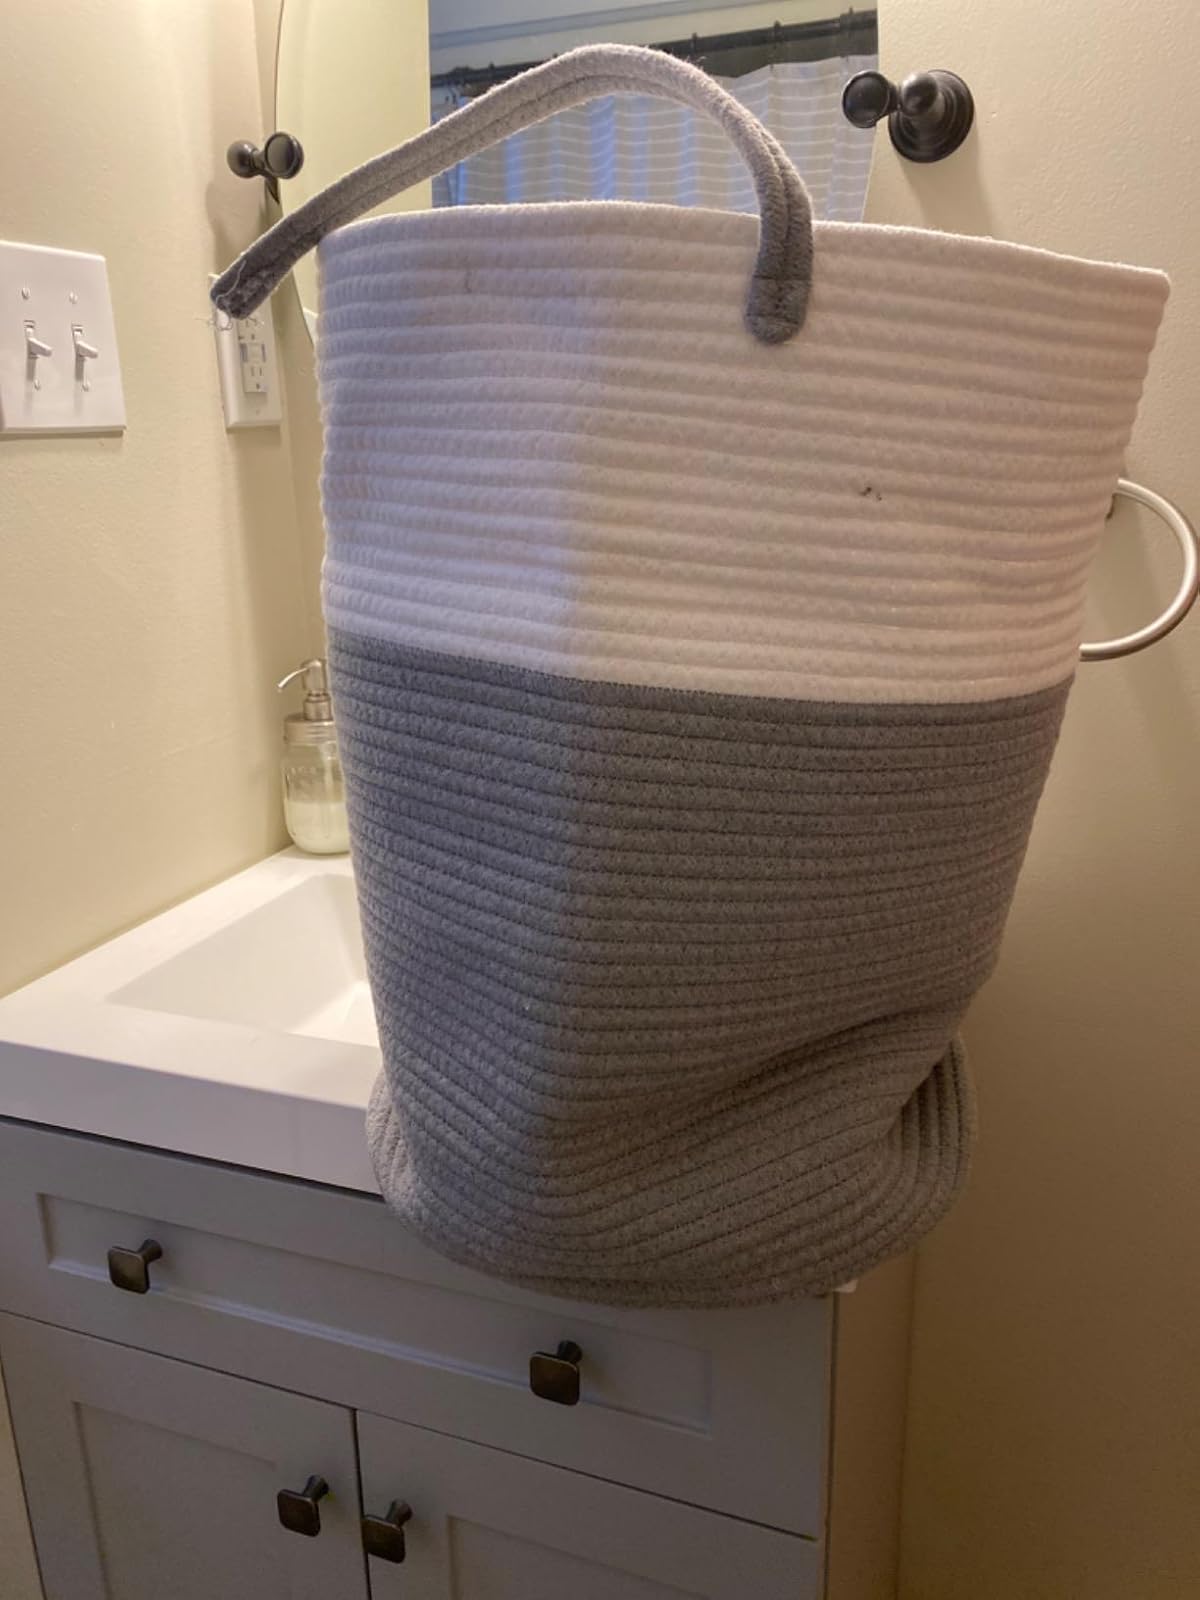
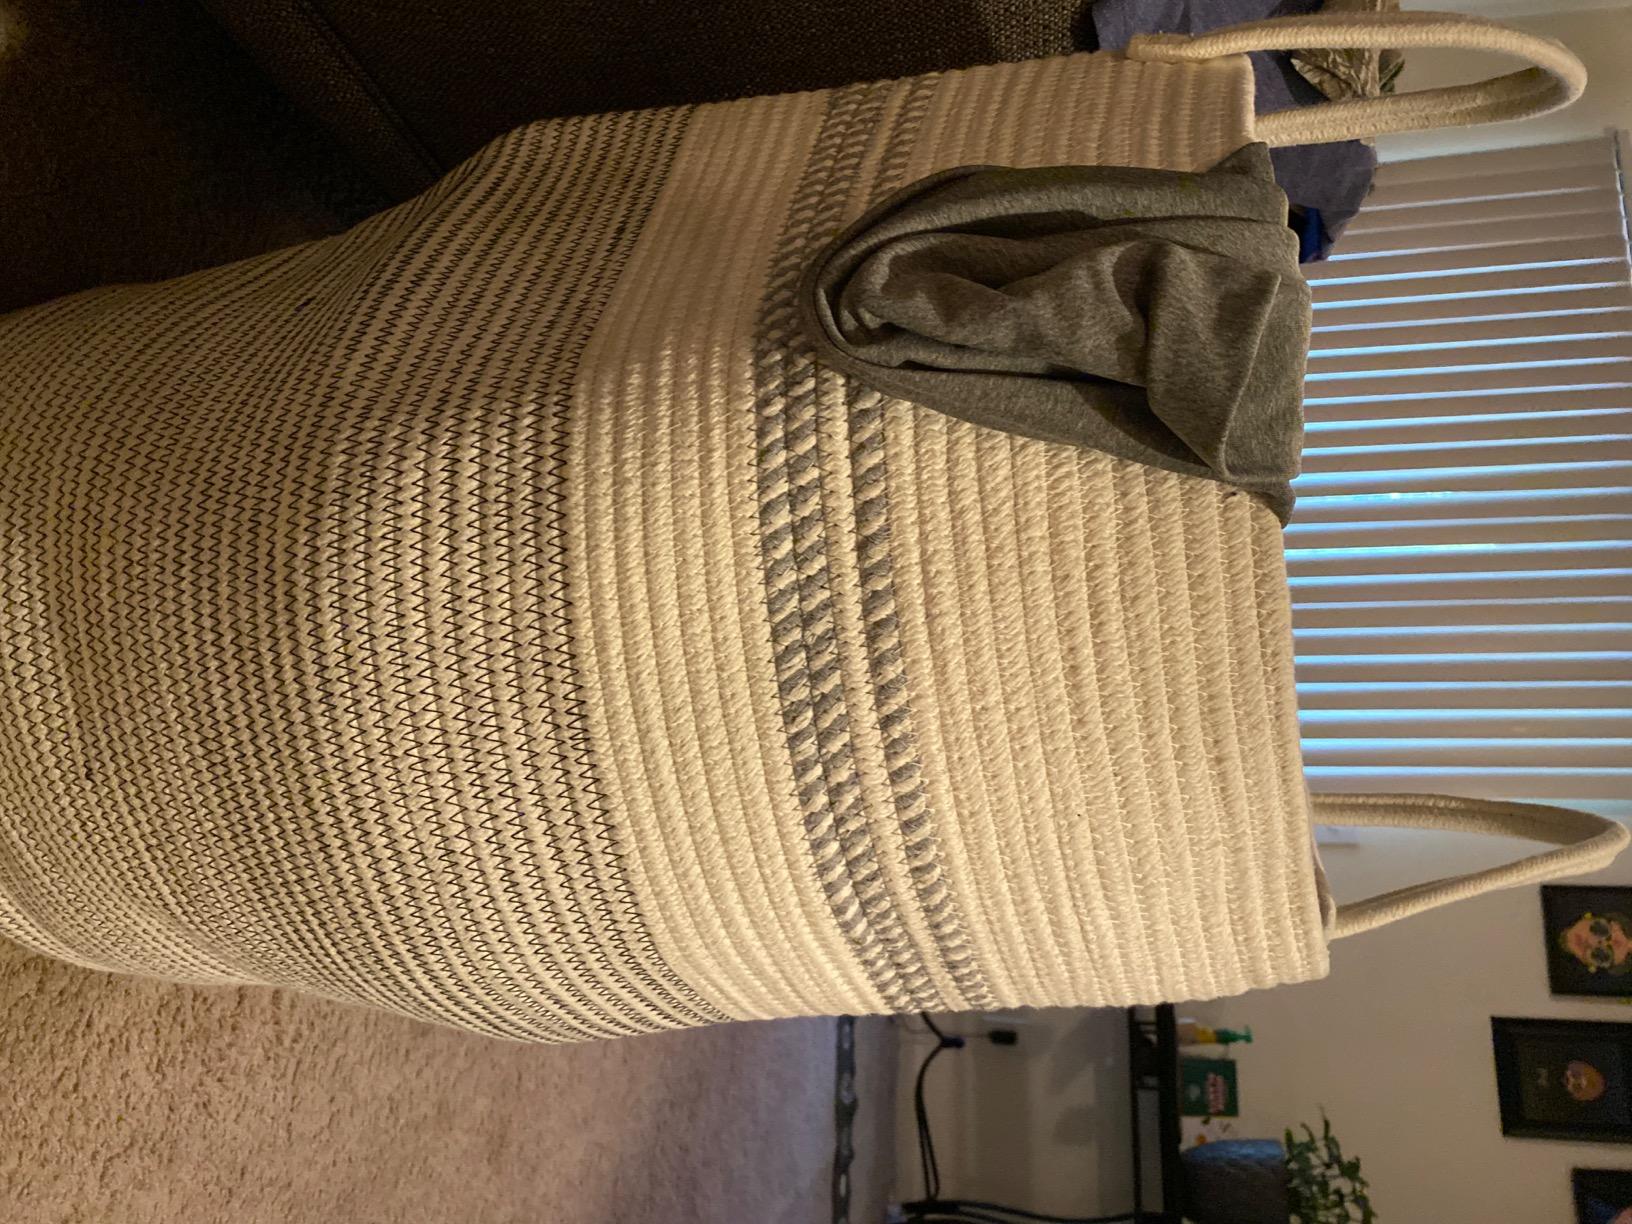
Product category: items_hamper
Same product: no